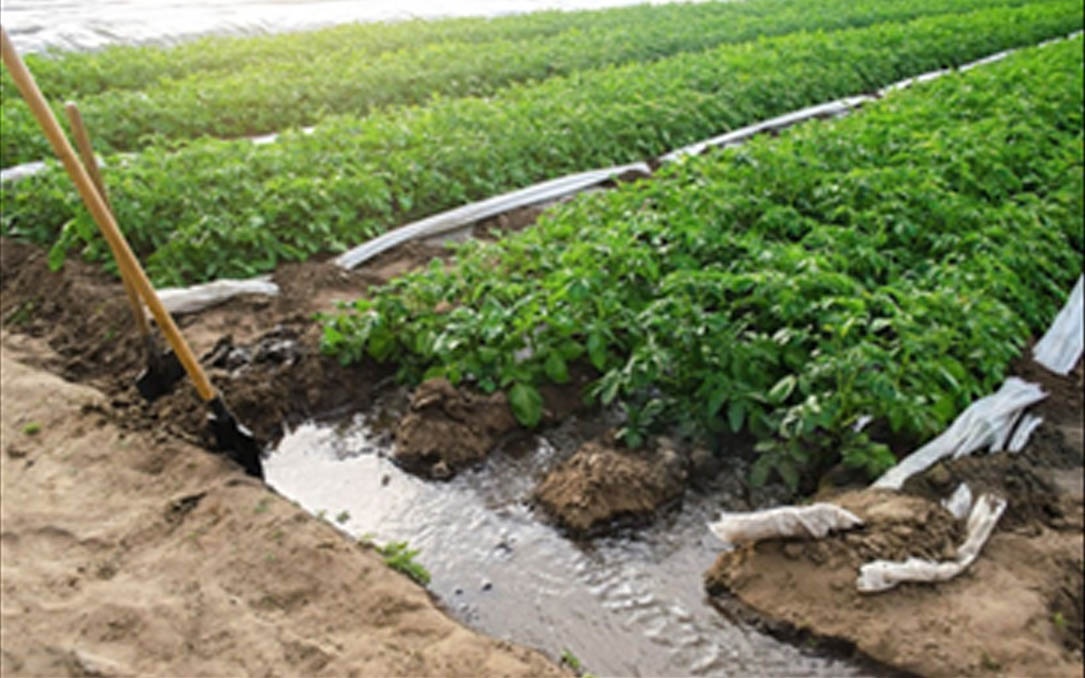
Ni shambani, na tunaona mtindo wa kiteknolojia wa mabomba umetandazwa katika eneo hili kwa ajili ya kumwagilia mimea maji pamoja na kunyunyizia dawa. Hii inasaidia mimea kustawi kwa uzuri zaidi